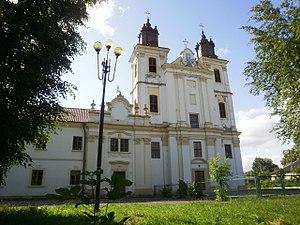
Bohorodtchany est une commune urbaine de l'oblast d'Ivano-Frankivsk, en Ukraine, et le centre administratif du raïon de Bohorodtchany. Sa population s'élevait à 8 222 habitants en 2019.